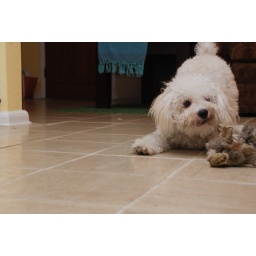
Brooklyn is disturbed by the light coming out of the small black box on the shelf.